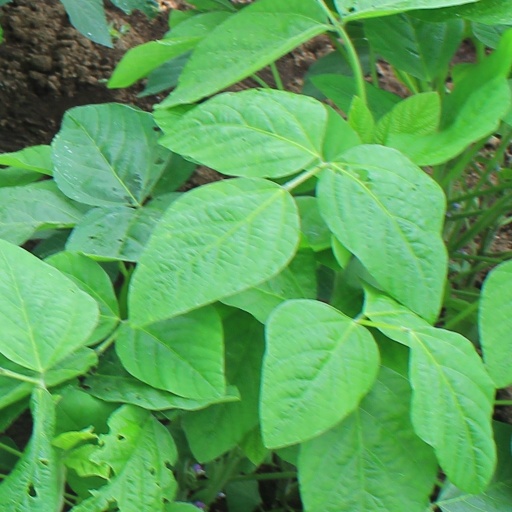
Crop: soybean